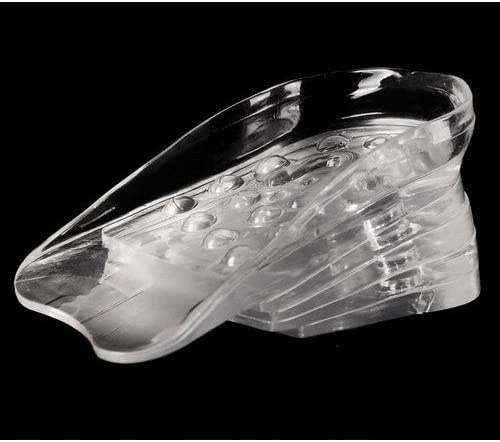
Platillas Elevadoras
Siéntete más segura al elevar tu altura en cuestión de segundos. Con las Plantillas Elevadoras te sentirás más segura al instante. Póngalos en sus zapatos y no se preocupe de más, son tan cómodas que no se dará cuenta. No se moverán. Apto para cualquier calzado. Envío 24/48 horas Pago CONTRAREEMBOLSO 60 días de devolución Satisfacción garantizada
Brand: tiendadubai24
Category: Apparel & Accessories > Shoe Accessories > Shoe Inserts > Heel Cushions